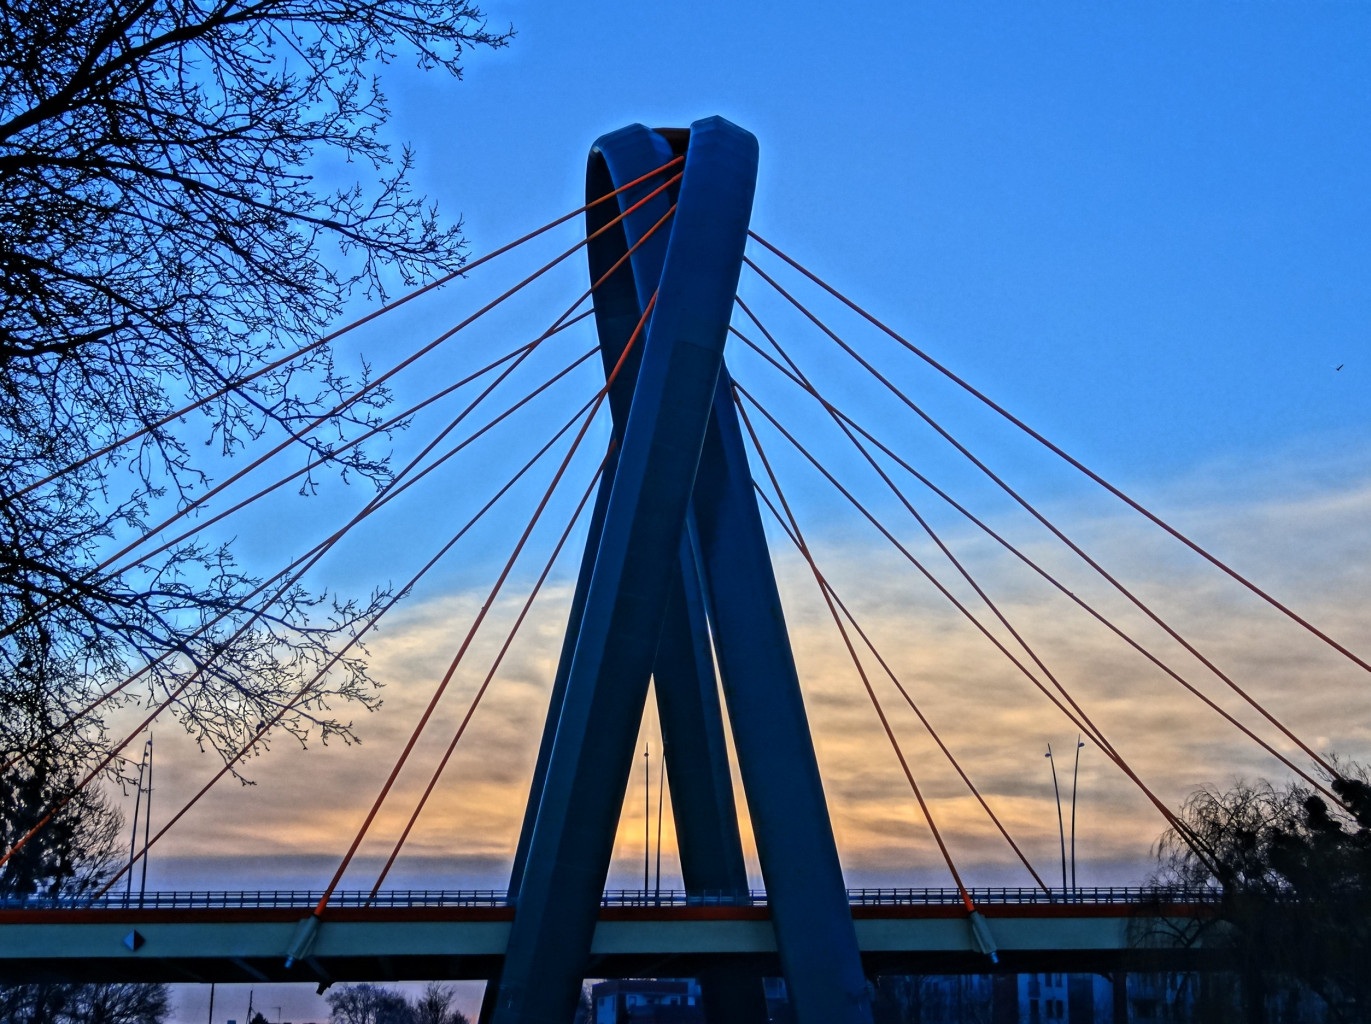
water, architecture, structure, sky, bridge, crossing, skyscraper, river, cityscape, evening, line, mast, landmark, blue, pylon, university, cable stayed bridge, bydgoszcz, most uniwersytecki